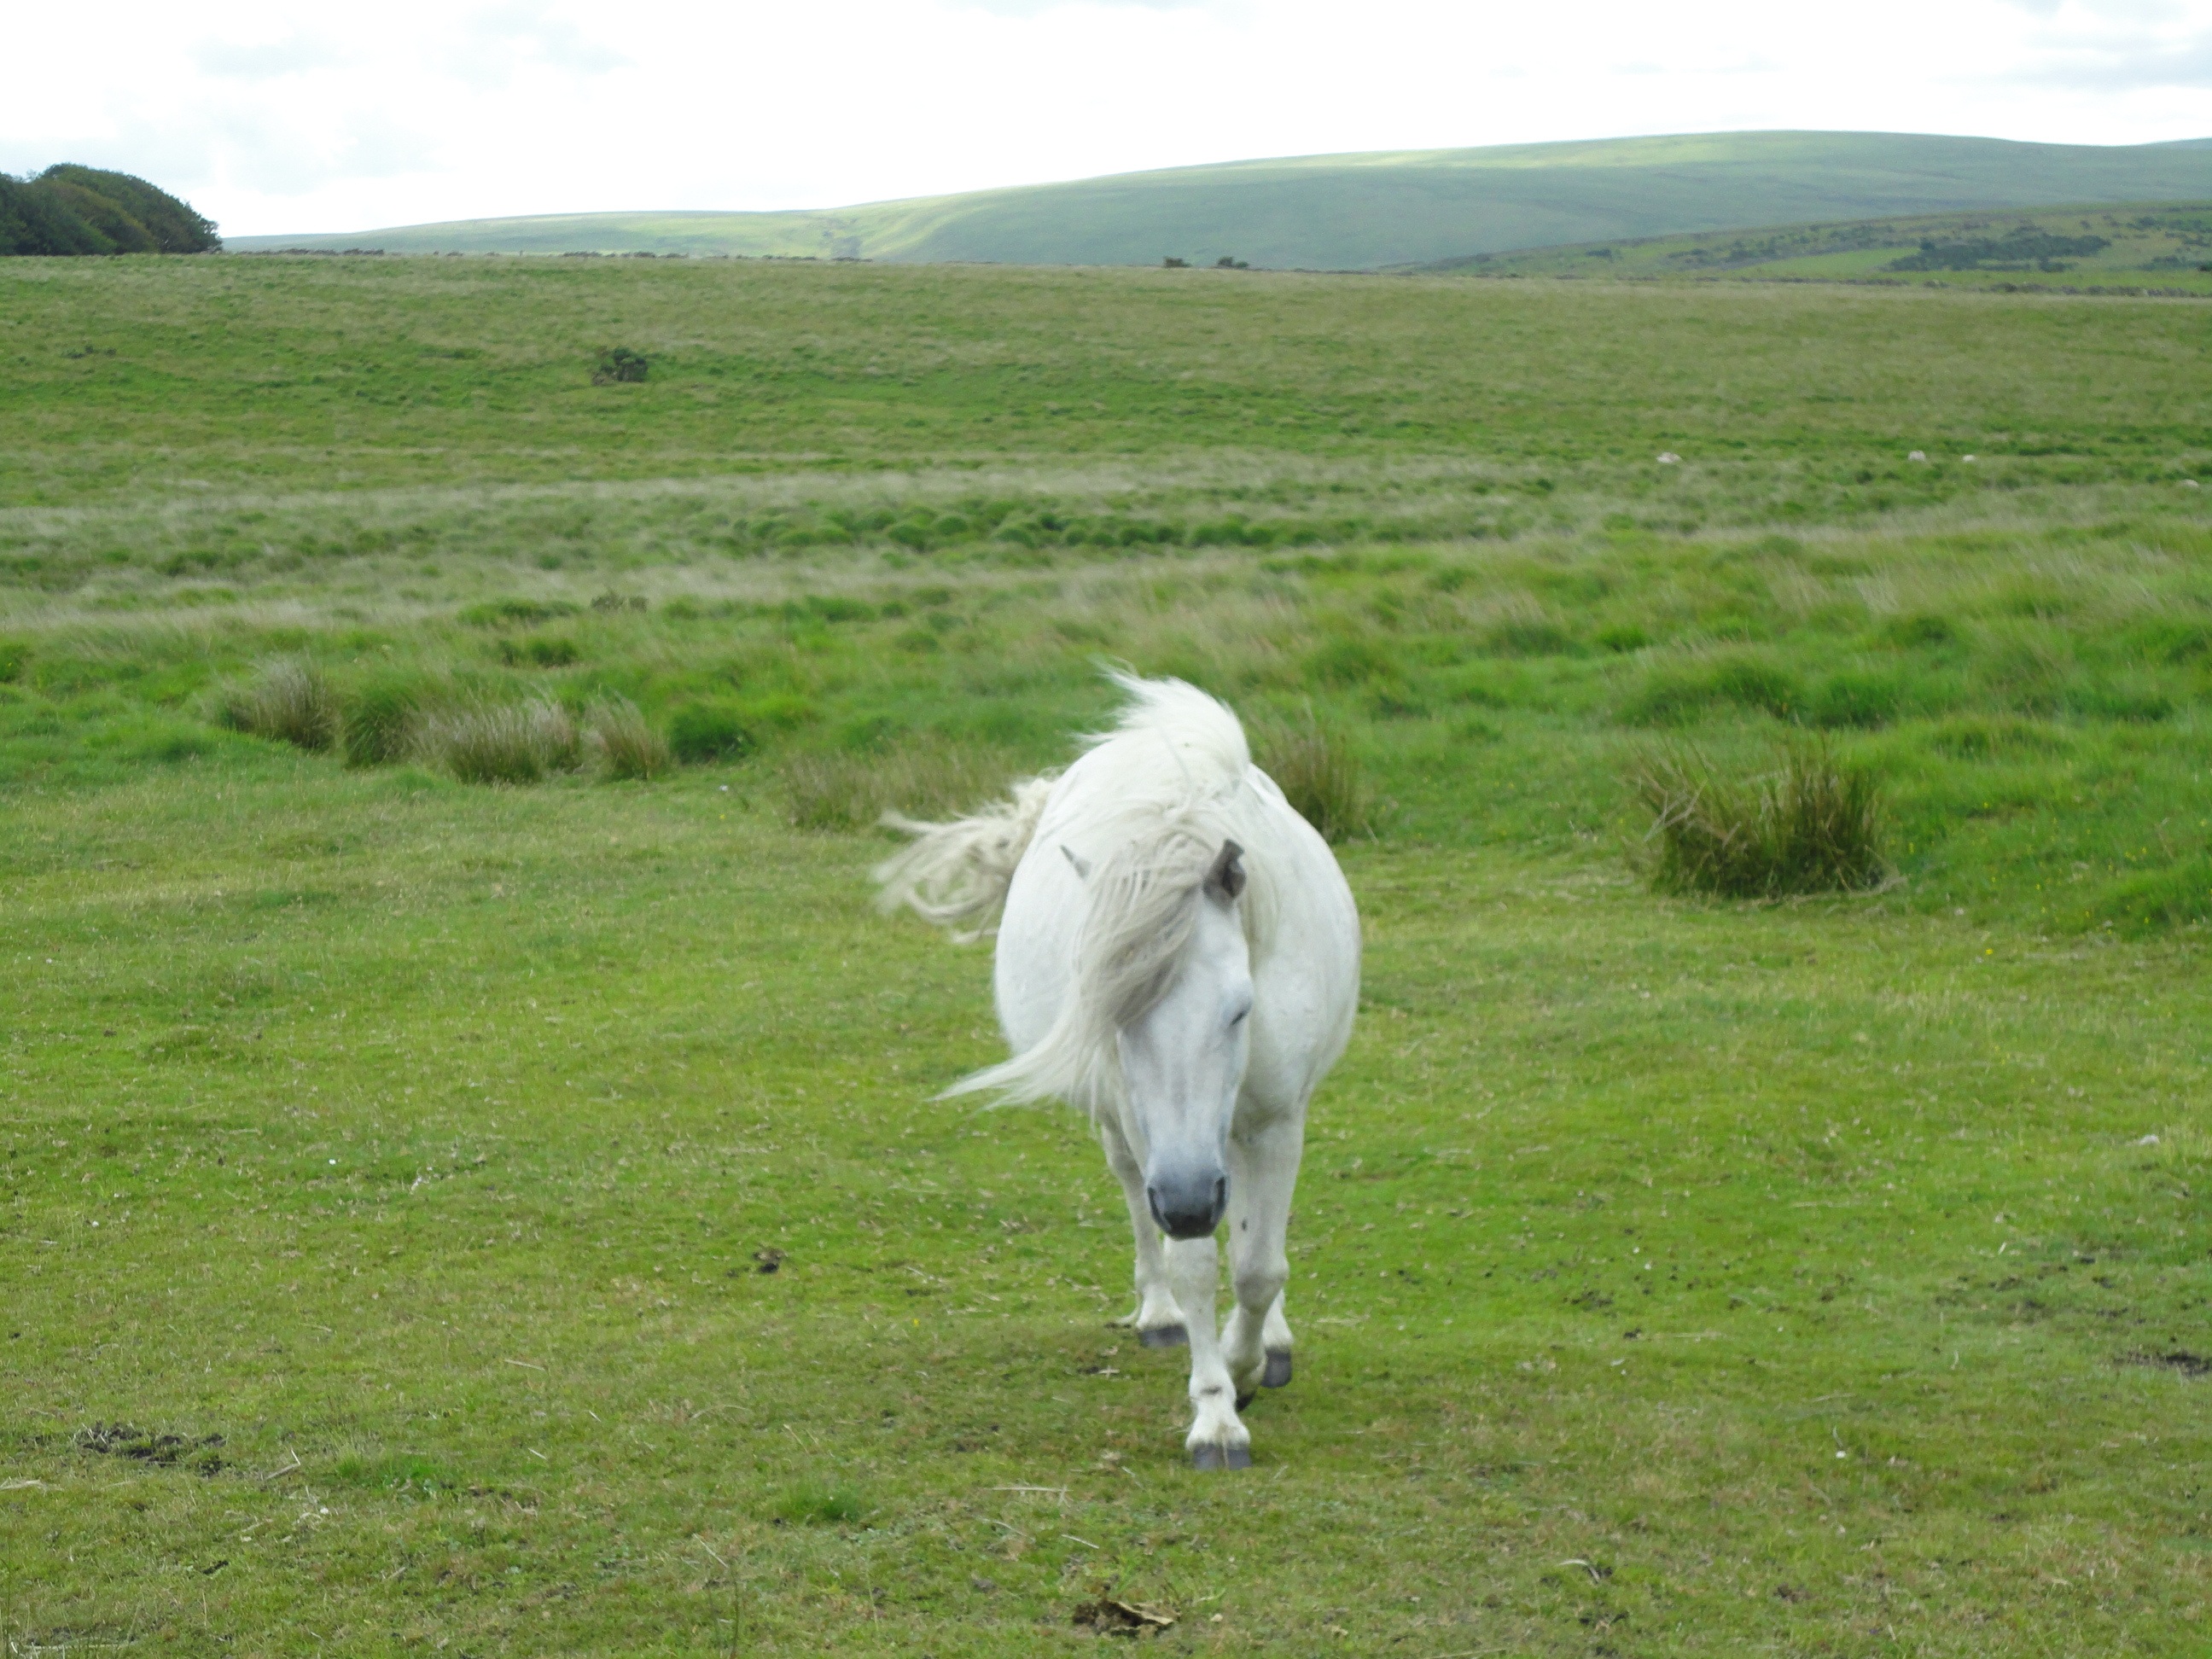
nature, grass, field, farm, meadow, prairie, animal, herd, pasture, grazing, horse, mammal, plain, pony, grassland, vertebrate, plateau, mare, habitat, ecosystem, steppe, rural area, dartmoor pony, small horse breed, natural environment, horse like mammal